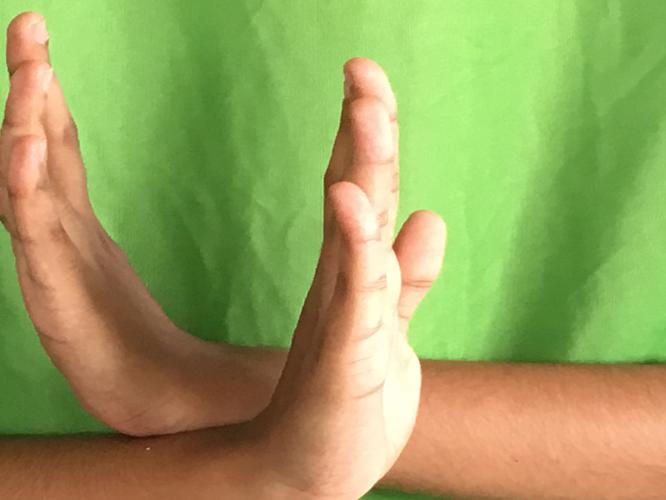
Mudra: Swastikam
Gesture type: double_hand